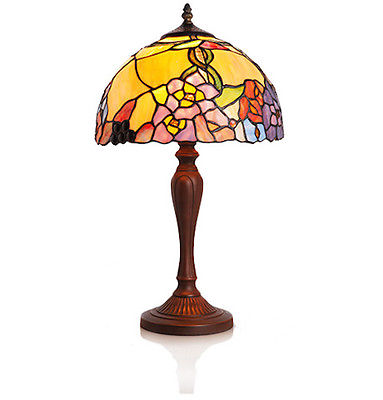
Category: lamp